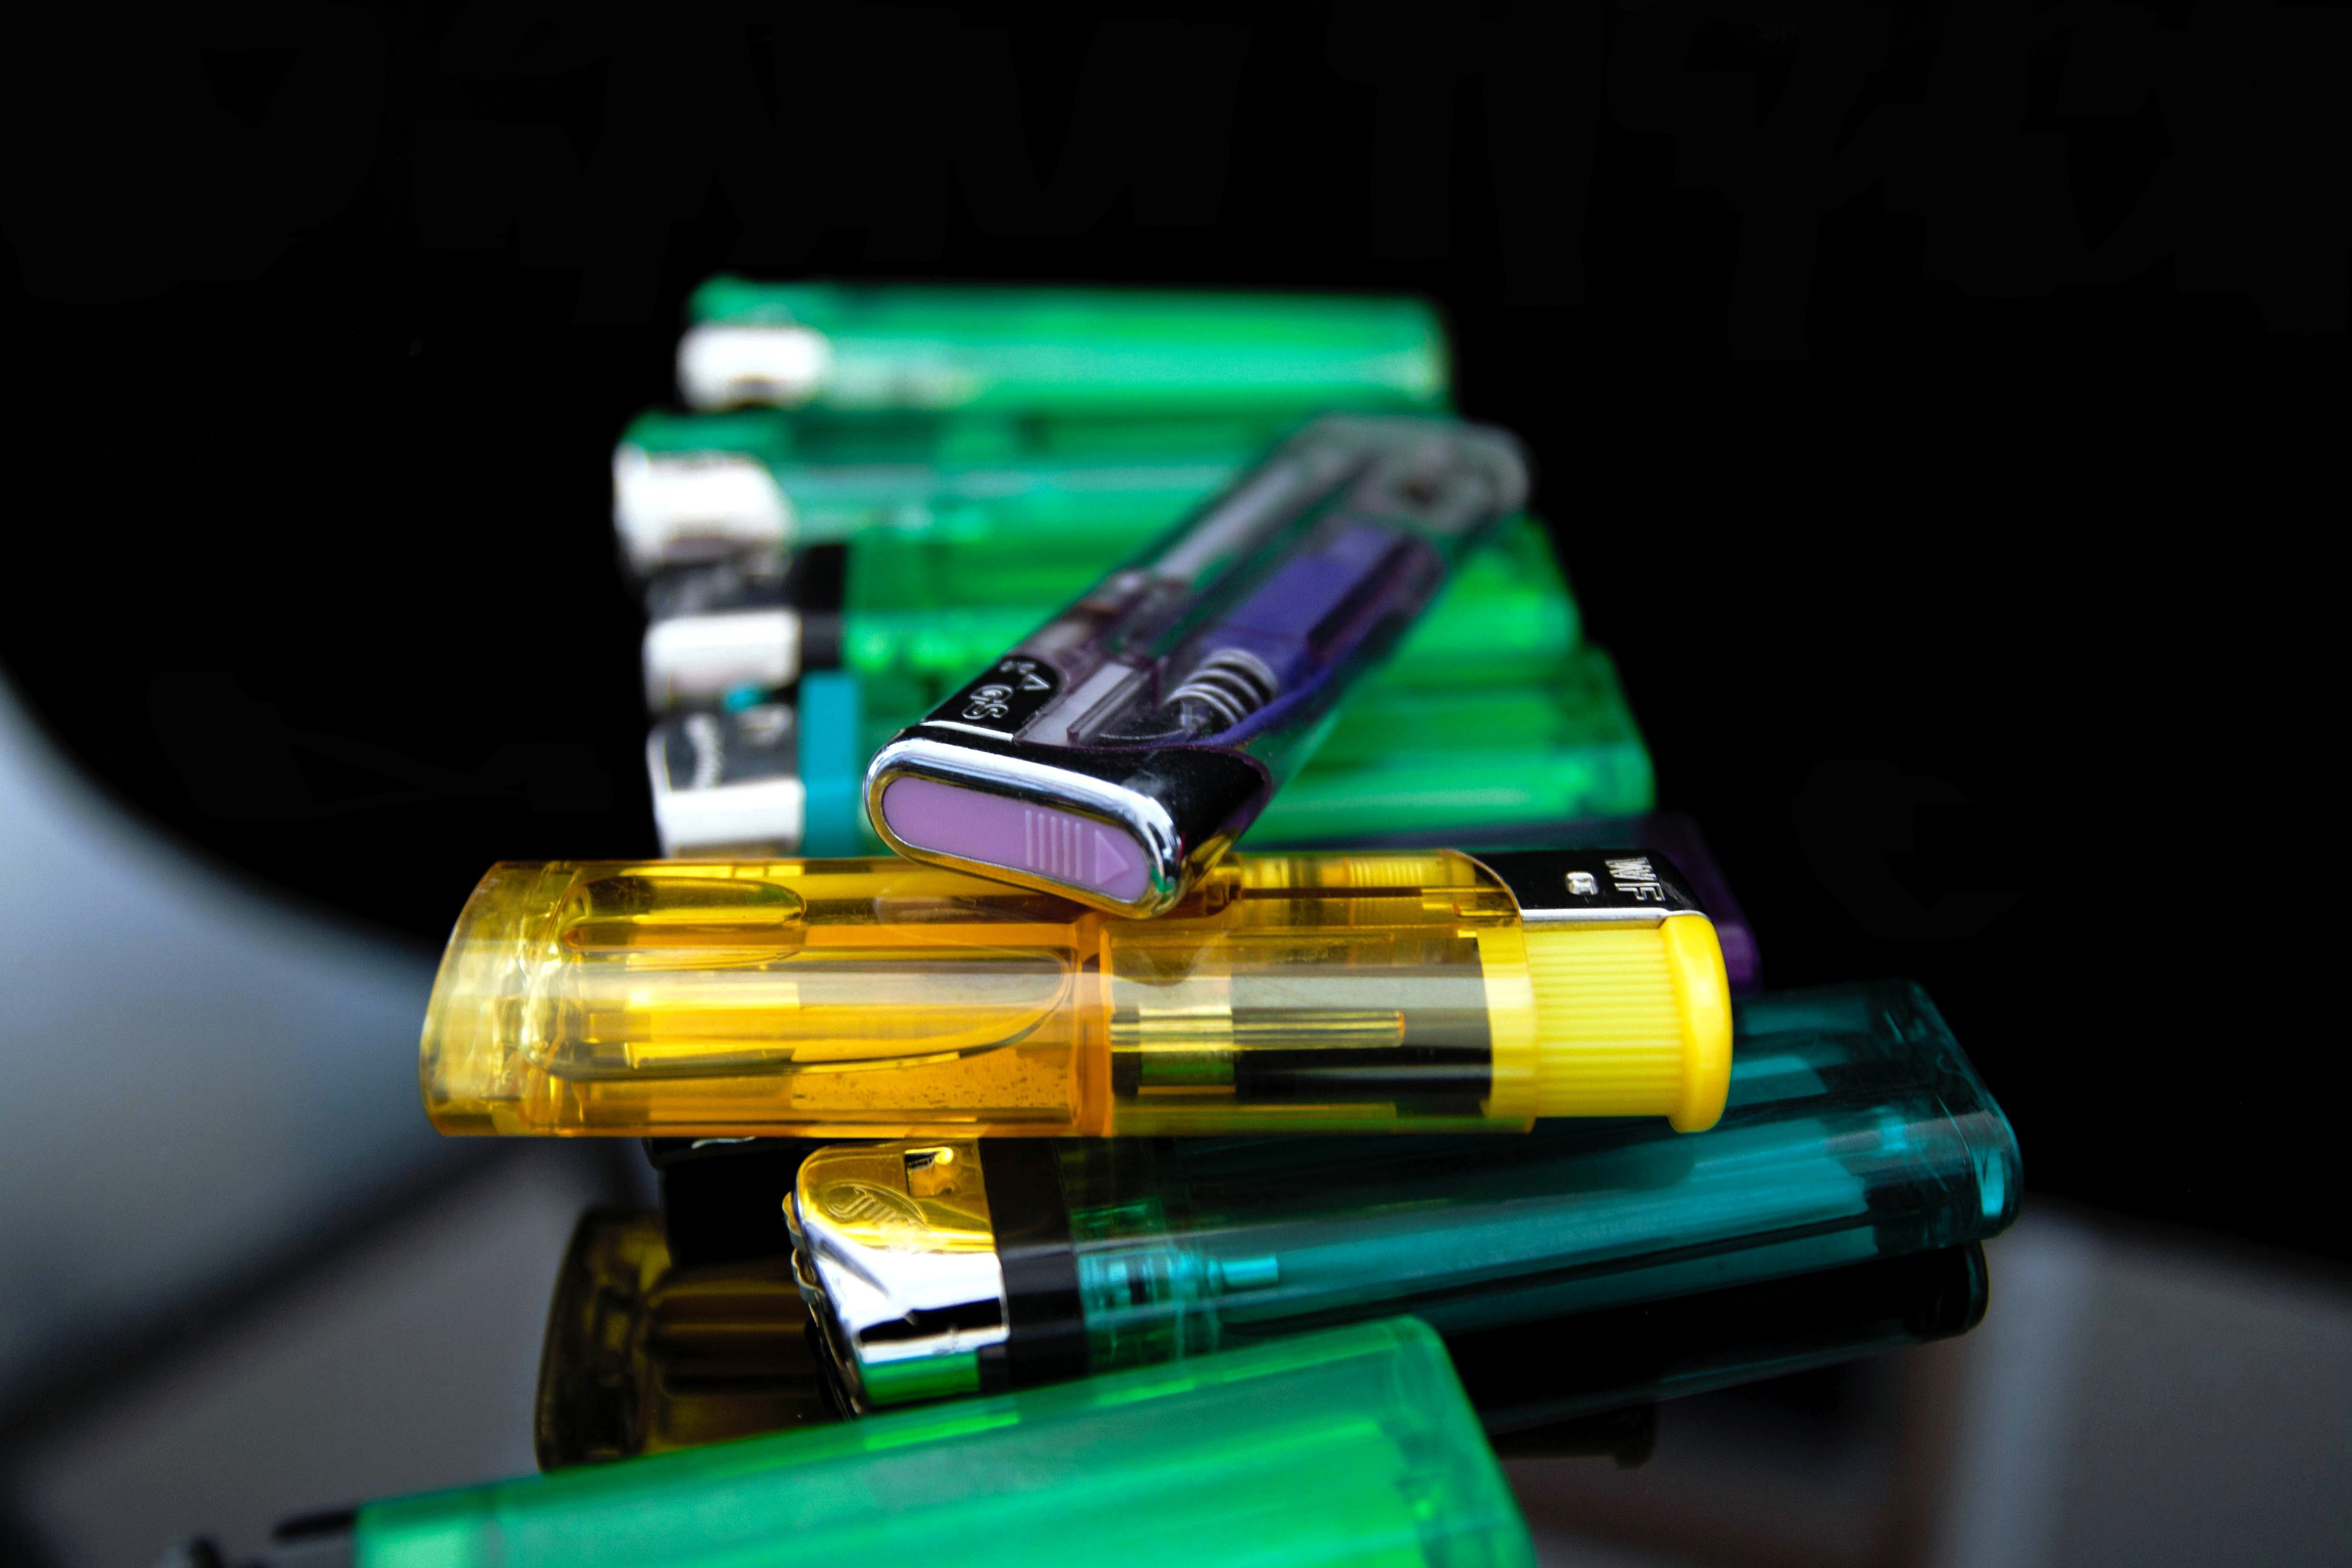
green, ammunition